Trail Dust (1924 film)

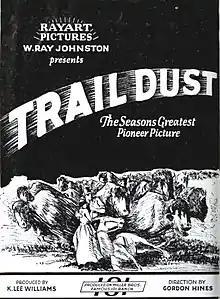

Trail Dust is a 1924 American silent Western film directed by Gordon Hines and starring David Dunbar, Louise McComb and William Lenders. Portraying settlers in nineteenth century Oklahoma Territory, it was shot on location at the 101 Ranch in the state.